Paula Francisco Coelho

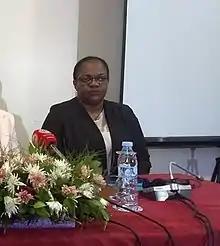

Paula Cristina Francisco Coelho (born July 7, 1981) was appointed the Minister of Environment of the Republic of Angola in September 2017 under João Lourenço Government. Prior to her mandate as Minister of Environment, she was the Secretary of State for Biodiversity and Protected Areas. She started her work with the Ministry of Environment as a technician, later becoming the National Director for Biodiversity.